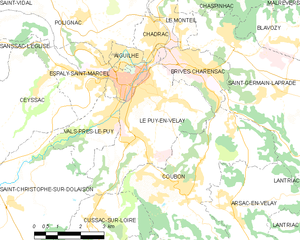
Le Puy-en-Velay
Kort over kommunen
Kort over kommunen
Le Puy-en-Velay er en mindre fransk provinsby. Den er hovedsæde i departementet Haute-Loire.